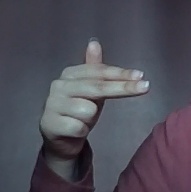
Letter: ghain